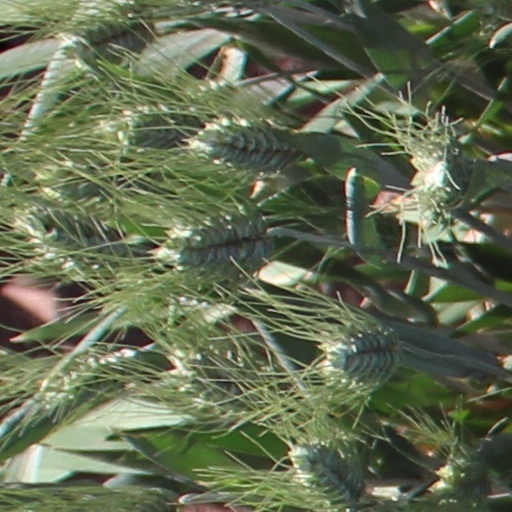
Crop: wheat